Vehicle registration plates of West Virginia

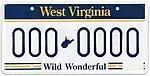

The U.S. state of West Virginia first required its residents to register their motor vehicles and display license plates in 1905. , plates are issued by the West Virginia Department of Transportation through its Division of Motor Vehicles. Only rear plates have been required since 1944.